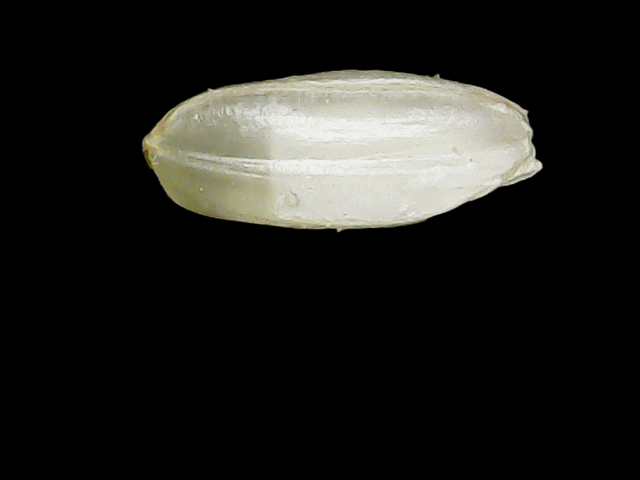
Rice variety: Binadhan8